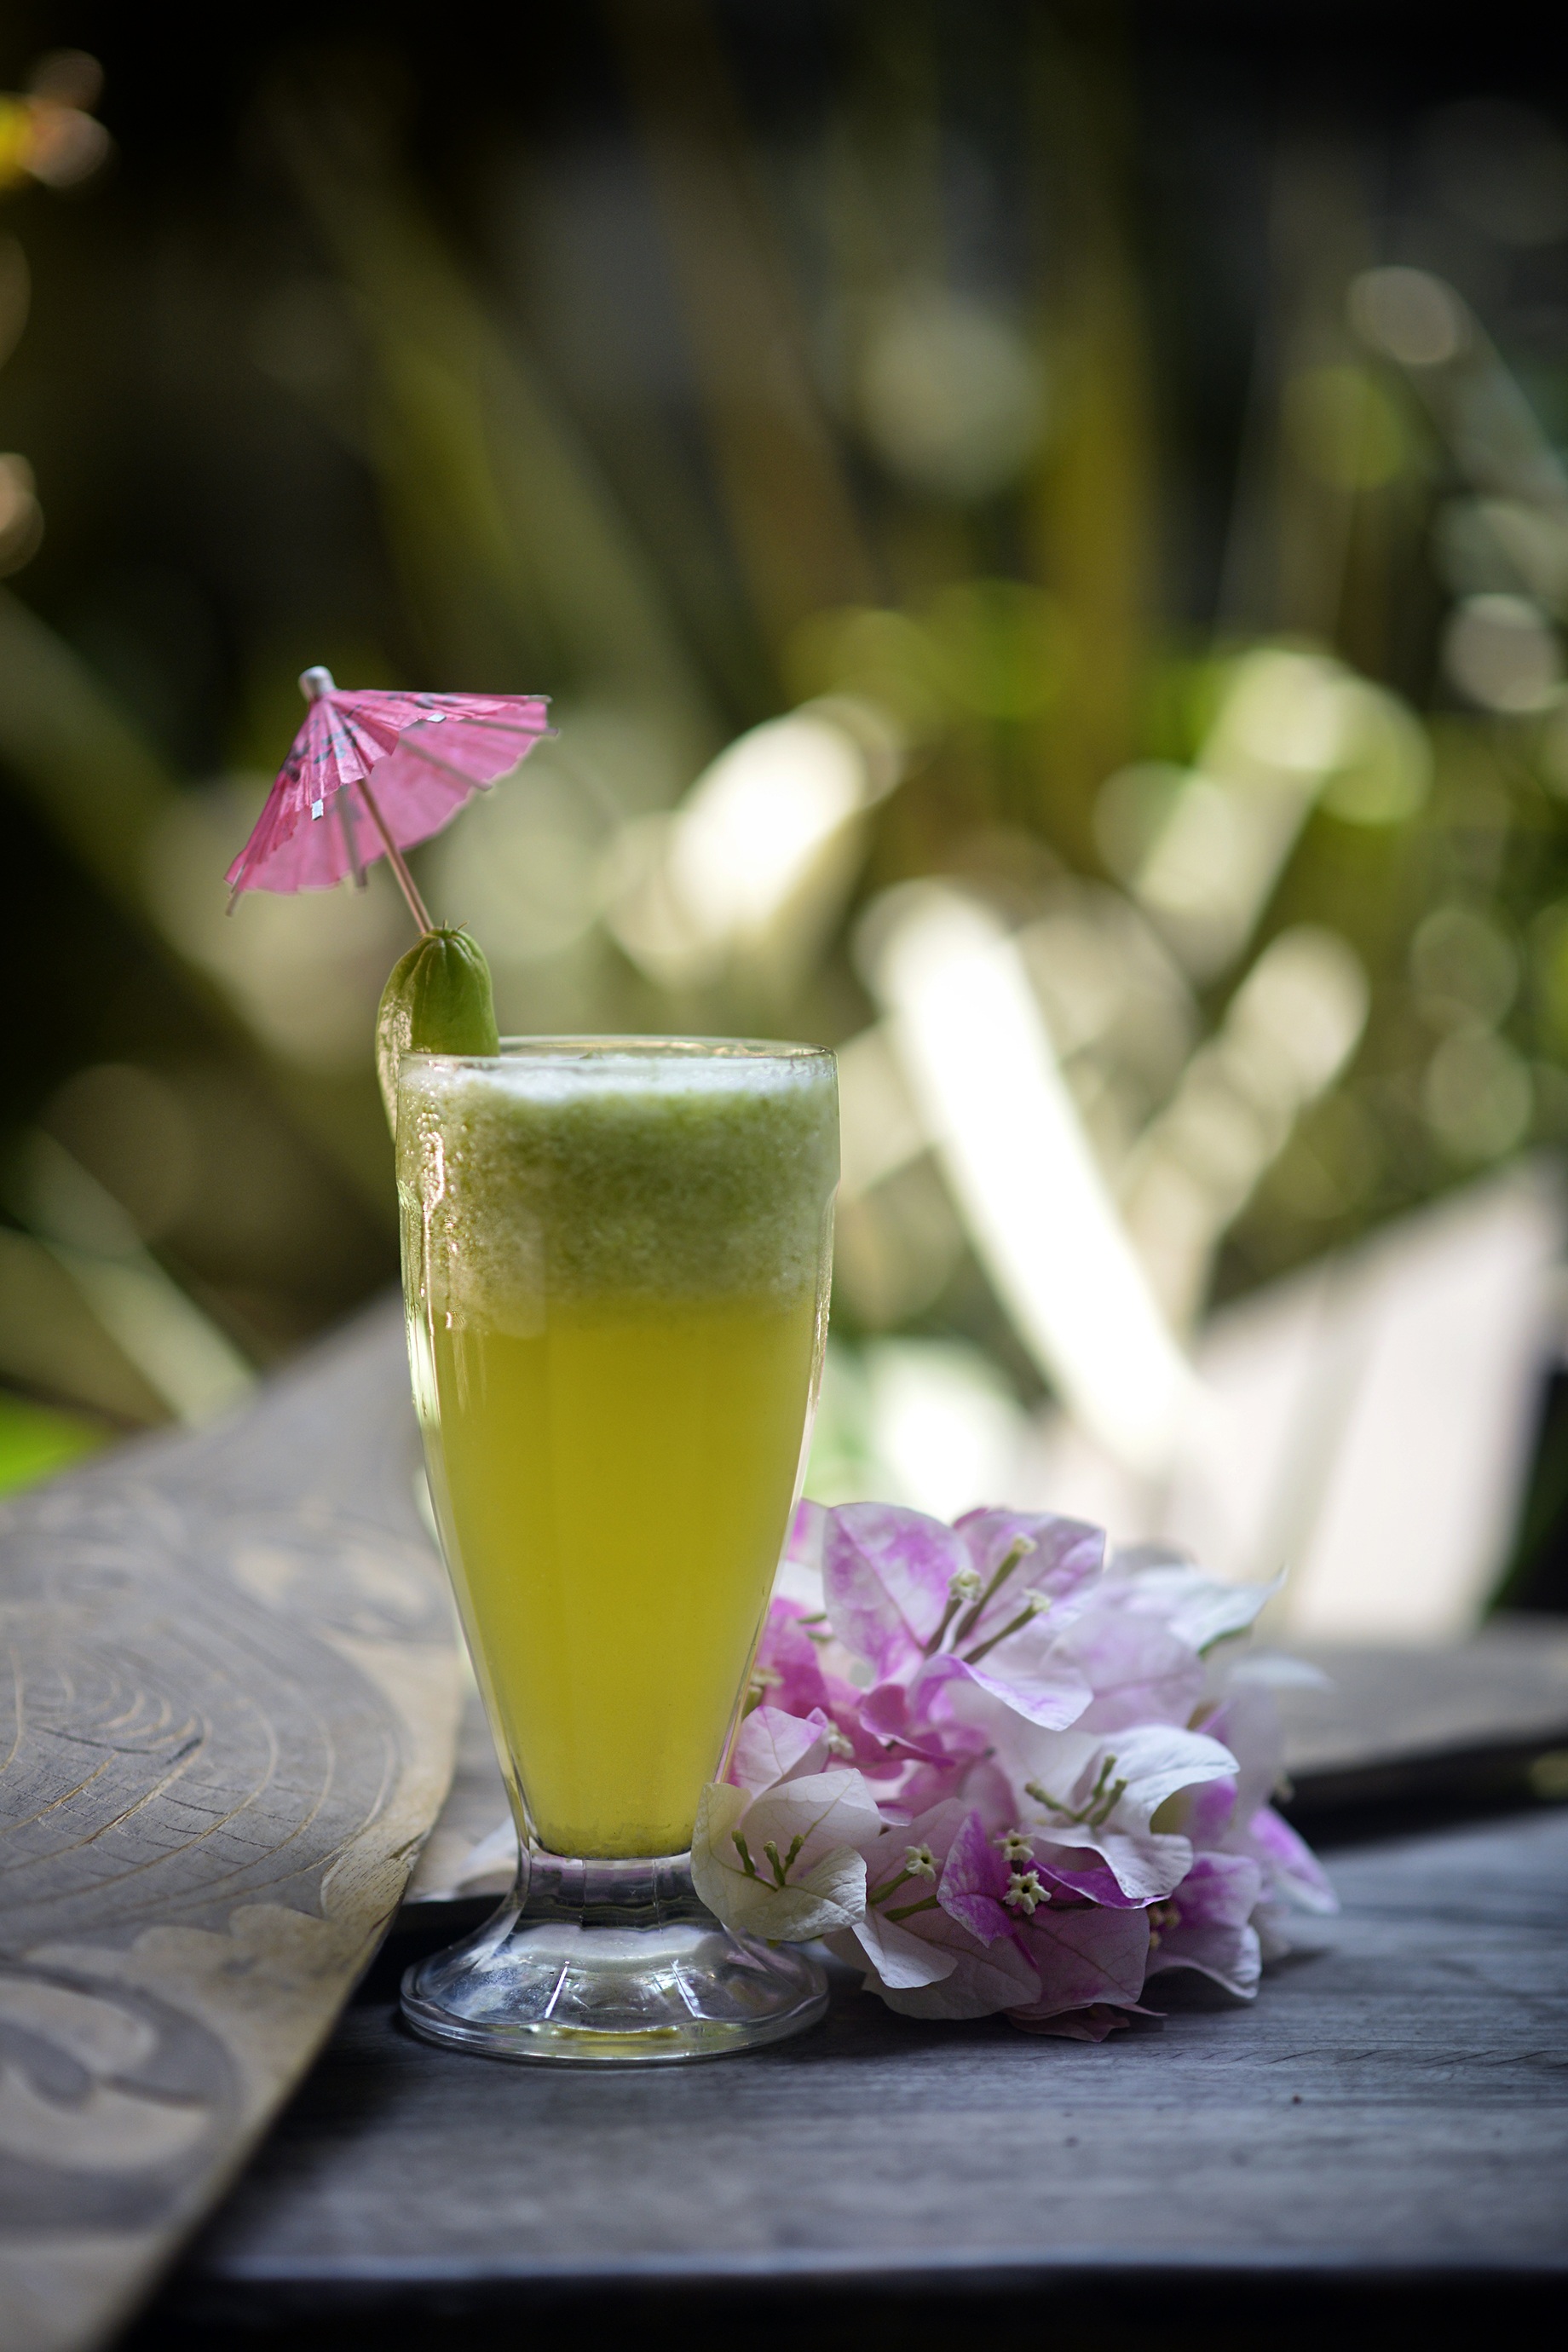
nature, plant, flower, petal, green, produce, drink, cocktail, refreshment, liqueur, organic, refreshing, macro photography, alcoholic beverage, summer drink, distilled beverage, umbrella drink, bilimbi drink, kamias cocktail, sour drink